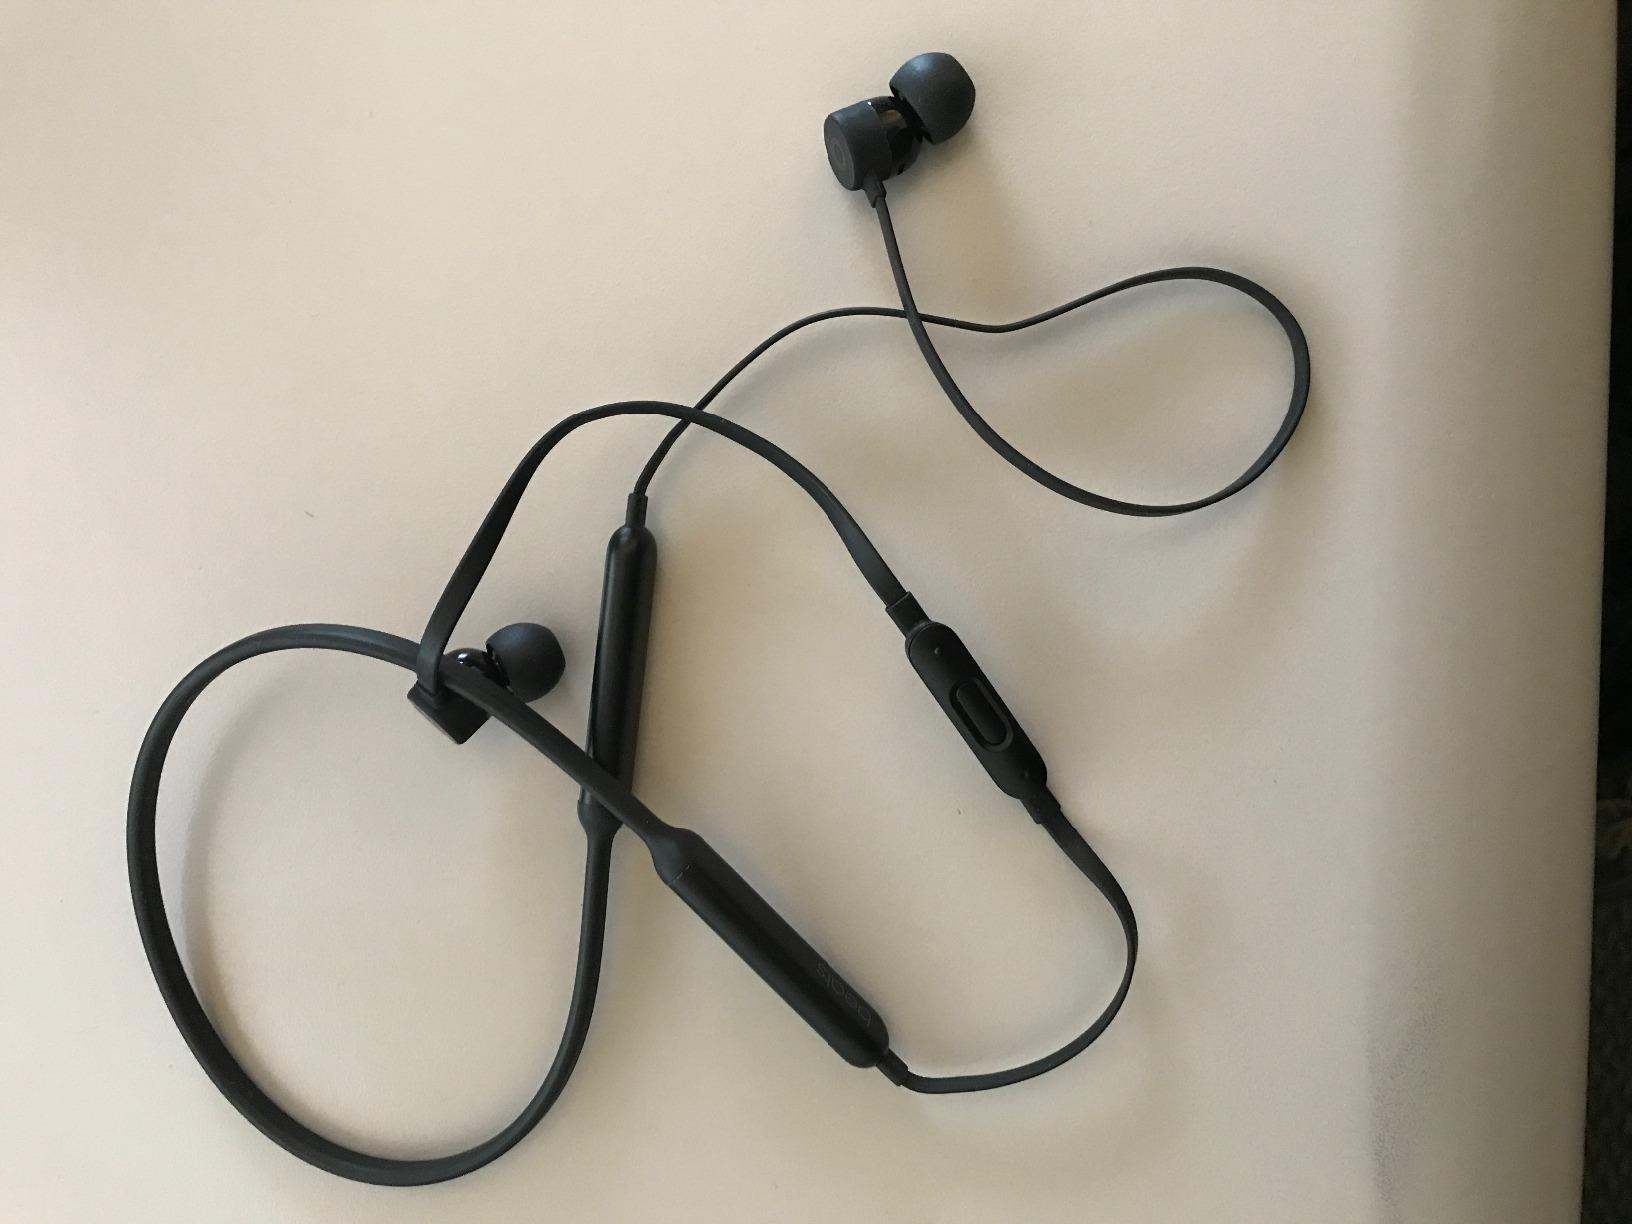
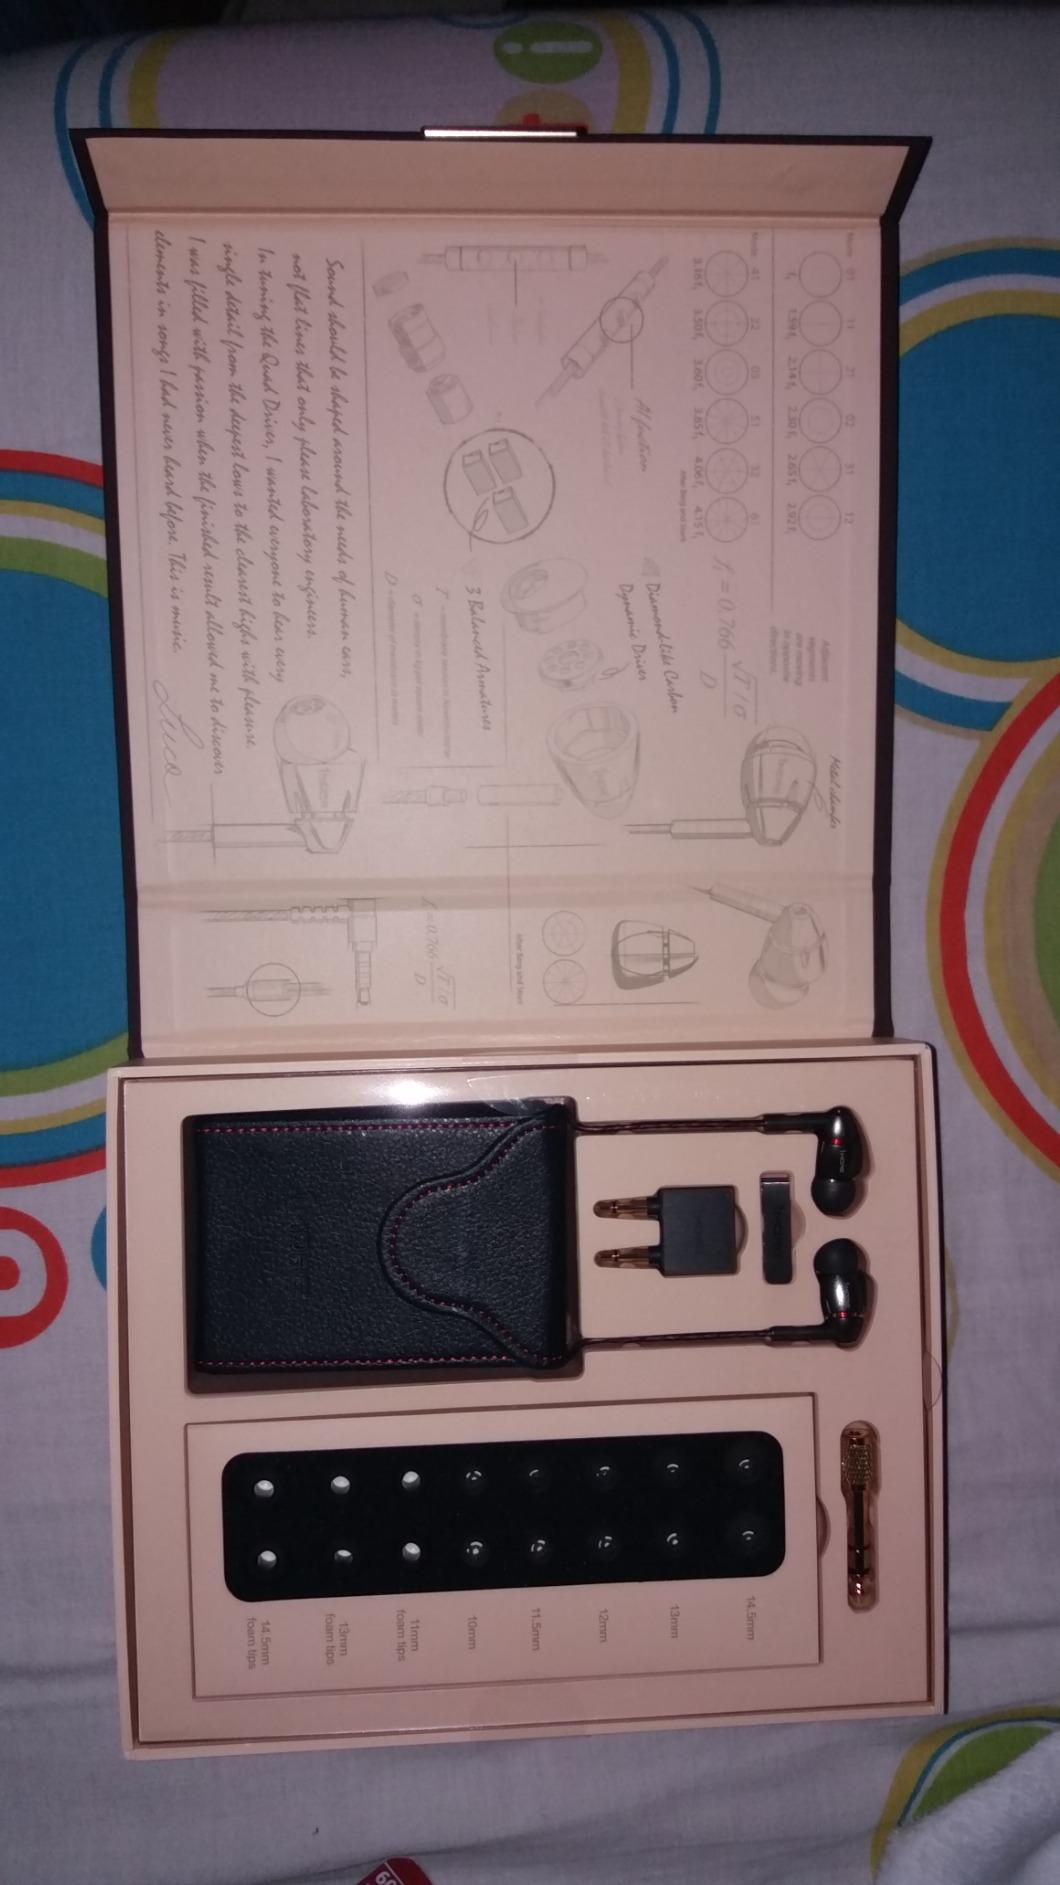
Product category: headphones
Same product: no